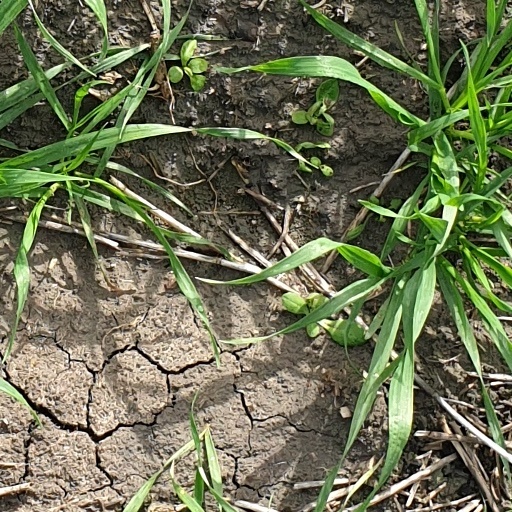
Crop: wheat